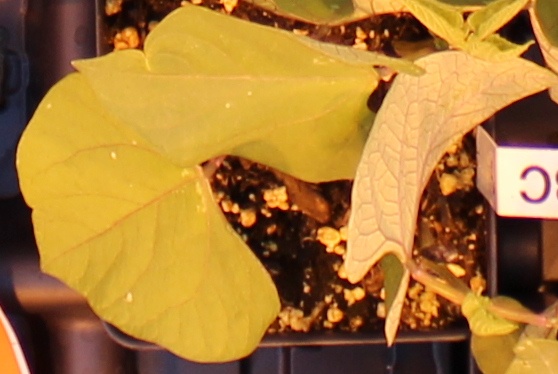
Label: Blackbean